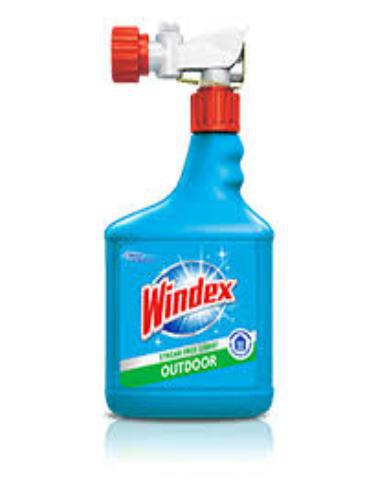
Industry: Necessities